Rutland County Council

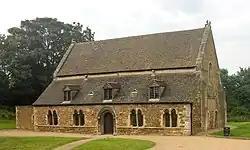
Great Hall at Oakham Castle: Council's meeting place 1889–1937

On that day it held its first official meeting at Oakham Castle, the 12th century castle which served as the county's courthouse and had been the meeting place of the quarter sessions which preceded the county council. Charles Noel, 3rd Earl of Gainsborough, a Conservative peer, was appointed as the first chairman of the council.